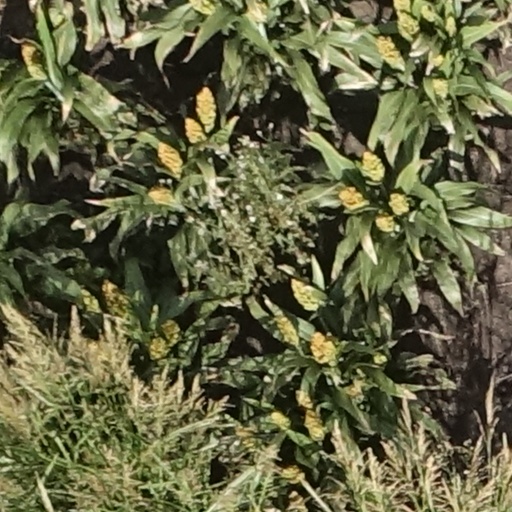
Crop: sorghum